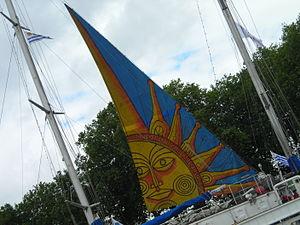
Détail de la voile du Capitan Miranda, navire urugayen
Le Capitan Miranda est une goélette à trois mâts, à gréement marconi désormais navire-école uruguayen depuis 1978.